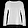
Label: Pullover